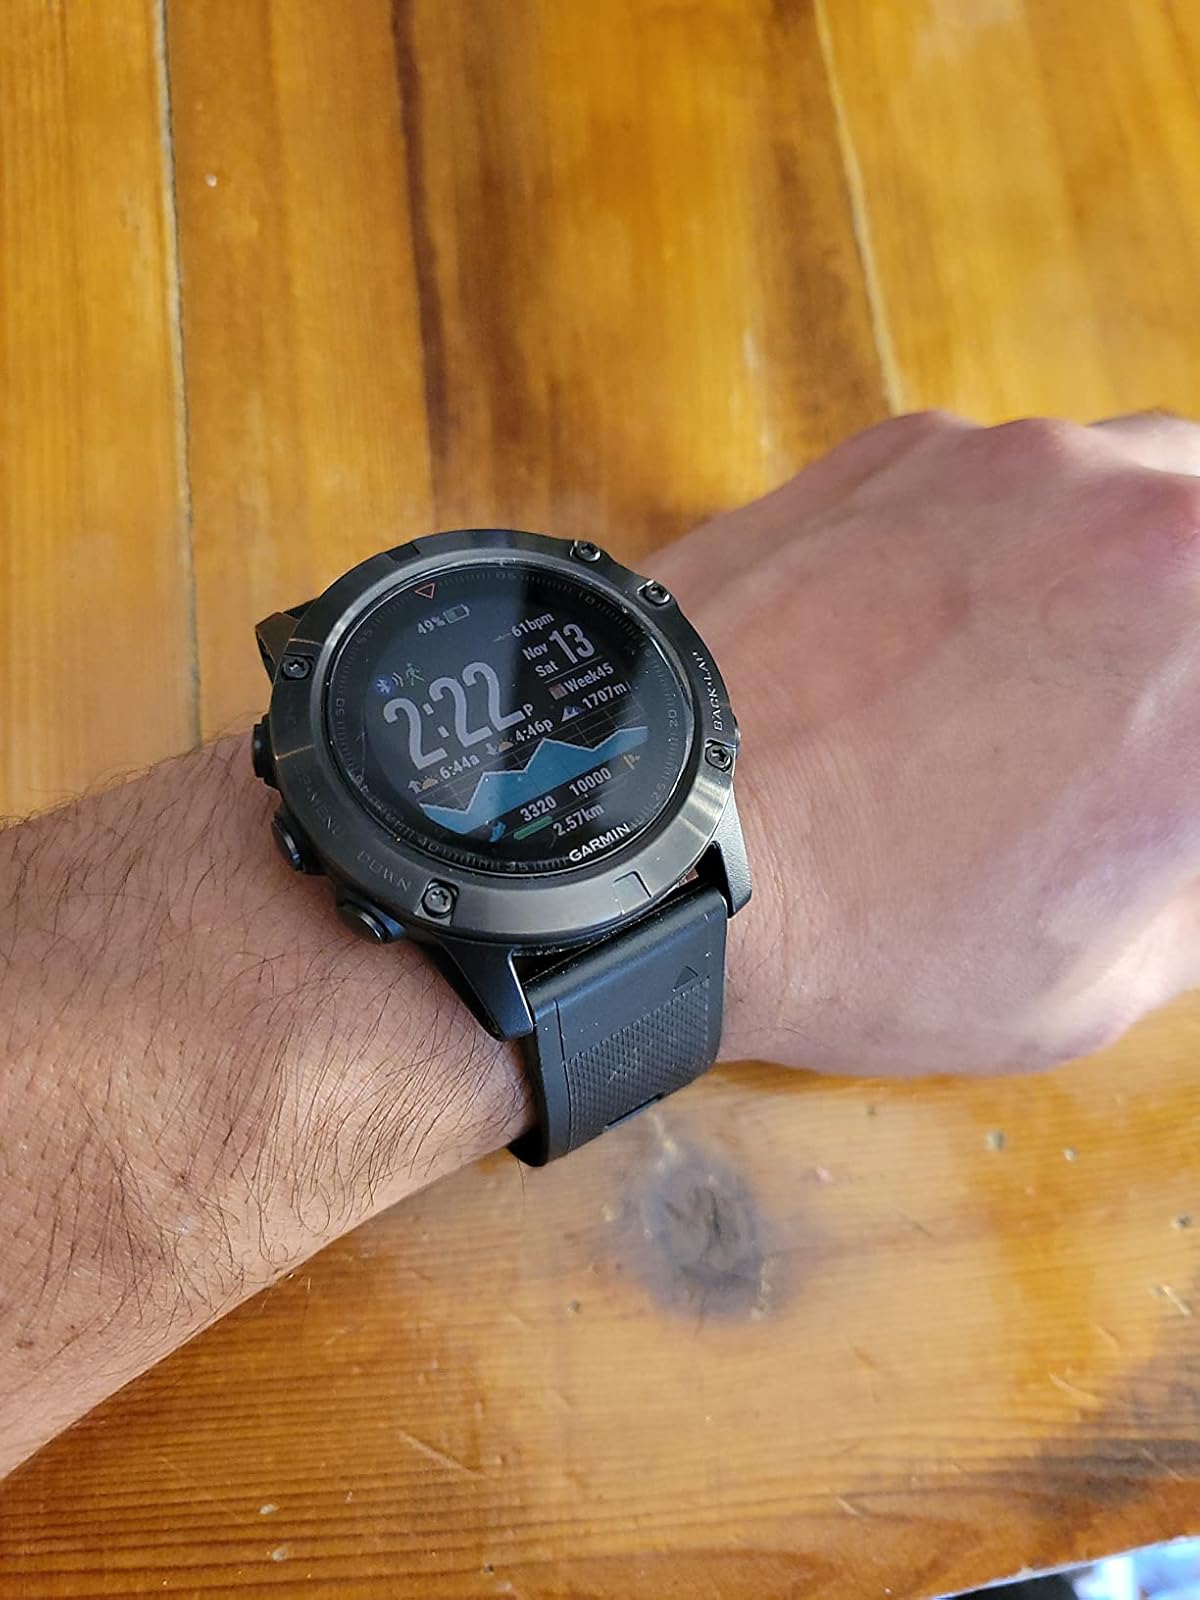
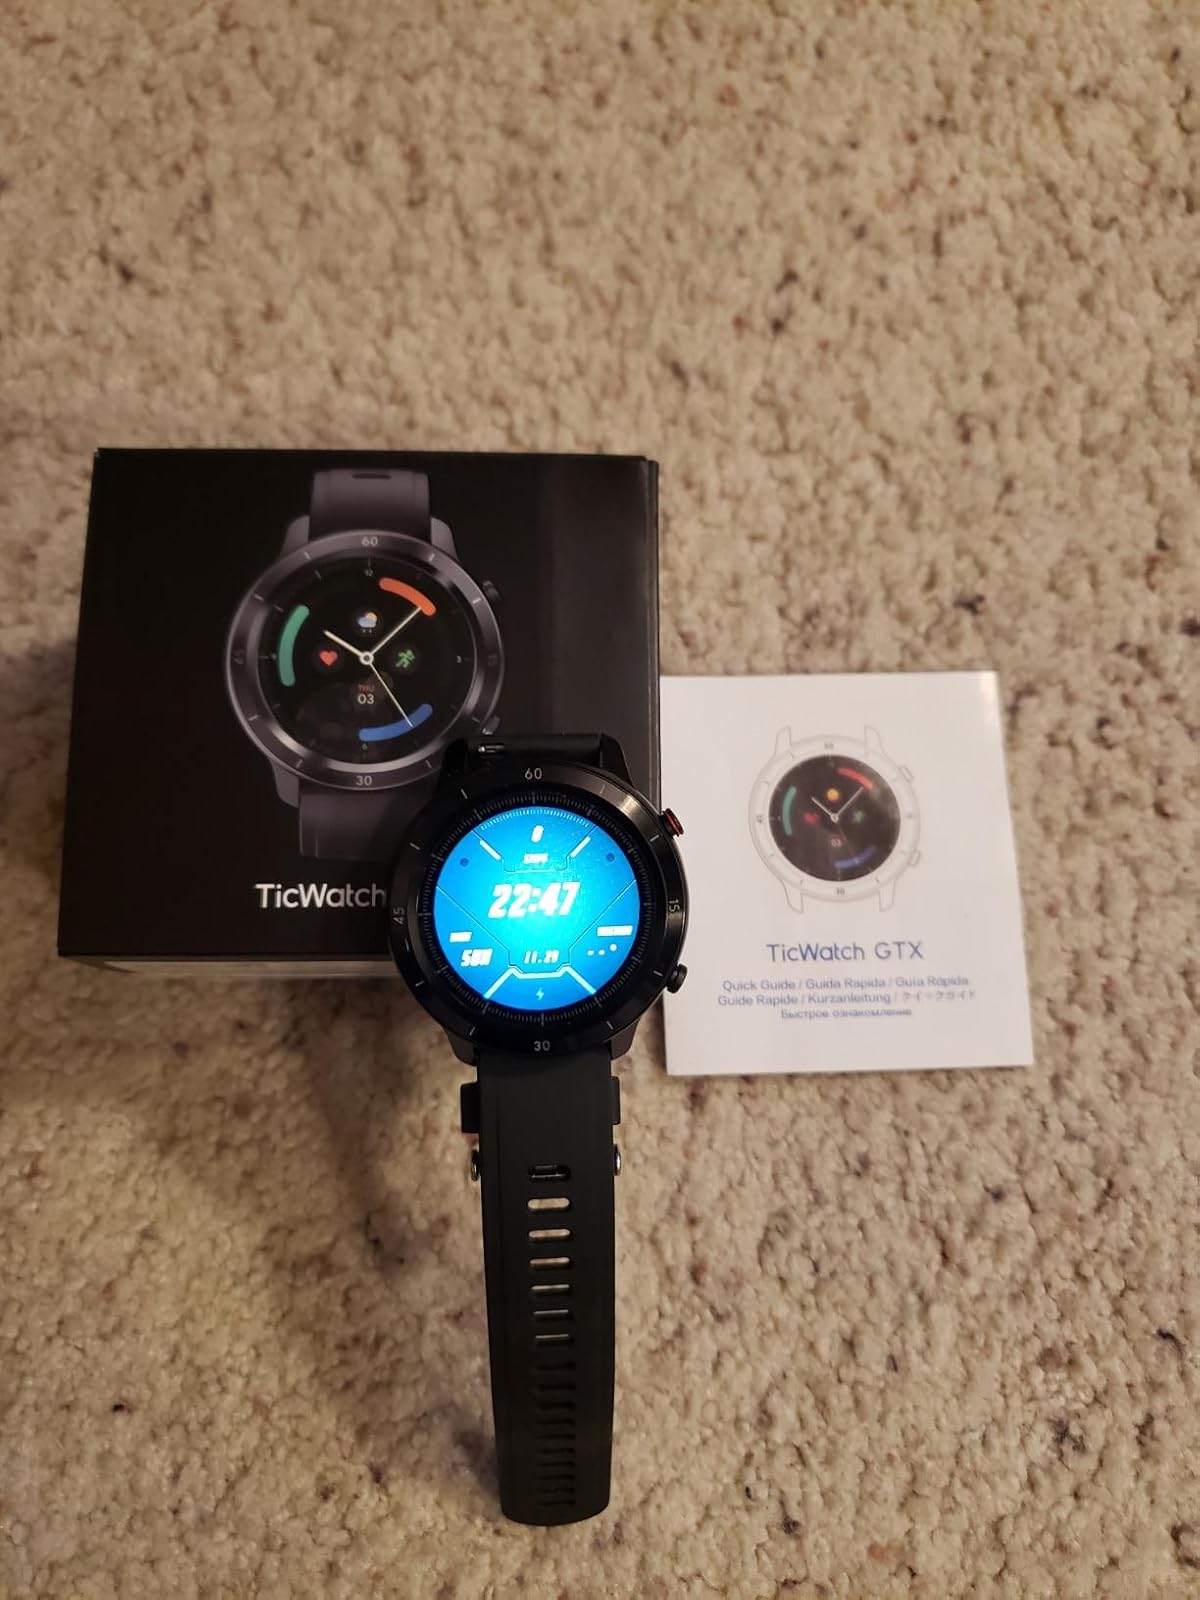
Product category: smartwatch
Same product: no